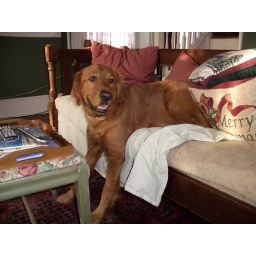
Bernie, my friend's sister's red golden retriever in Centreville, Maryland.